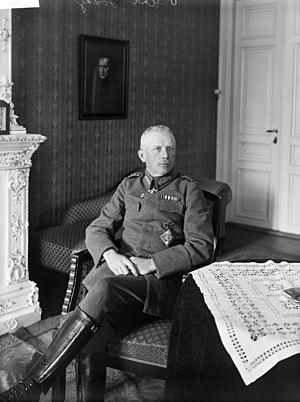
Le royaume de Finlande est un État éphémère mis en place à la suite de la victoire allemande en Russie en 1917 et 1918. Indépendante de la Russie depuis le mois de décembre 1917, la Finlande constitue un enjeu entre les Bolcheviks russes au pouvoir à Petrograd et le gouvernement du Reich, alors dirigé par Georg von Hertling. Chacun des deux protagonistes s'appuie sur des relais locaux, qui s'affrontent lors d'une guerre civile qui tourne à l'avantage des conservateurs, rapidement soutenus militairement par un corps expéditionnaire allemand déployé sur place à partir du mois de mai 1918. Contrairement à d'autres régions occidentales de l'Empire russe, le territoire du Grand-duché de Finlande, annexé à la Russie en 1809, n'a jamais constitué un but de guerre du Reich à l'Est.